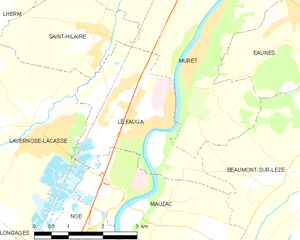
Le Fauga est une commune française située dans le département de la Haute-Garonne, en région Occitanie.